Genetic studies on Moroccans

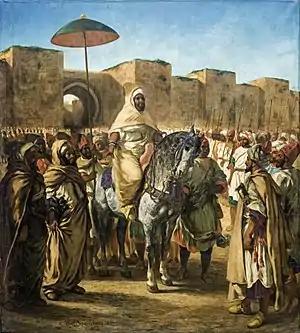
The Sultan Abderrahmane of Morocco, by Eugène Delacroix.

Under the Saadi Dynasty, the country repulsed Ottoman incursions and a Portuguese invasion at the battle of Ksar el Kebir in 1578. The reign of Ahmad al-Mansur brought new wealth and prestige to the Sultanate, and a large expedition to West Africa inflicted a crushing defeat on the Songhay Empire in 1591. However, managing the territories across the Sahara proved too difficult. After the death of al-Mansur the country was divided among his sons.